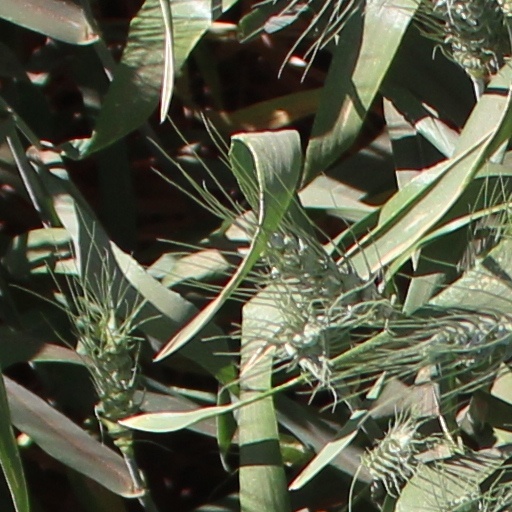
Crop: wheat